Sallie Fox

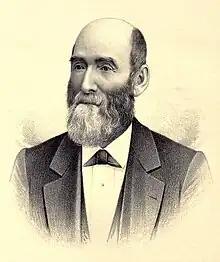
Edward O. Smith, who brought Sallie Fox and her family to California. As she had promised in 1858, she named her first son after him.

All that my suddenly bereaved mother took for herself and five children she put into a flour sack, and we literally had to go to bed when our clothes were washed. Mother cut the skirts of our one dress apiece very short so as to make us each bonnets out of the extra length. We slowly wended our way back towards civilization, fearful every moment of another attack from the dreaded Indians, and suffering from the distressing heat and lack of water and food. My invalid sister and I hourly expected to die, so weak and feeble was she, and I, too, from my wound.